Khosrow Mirza

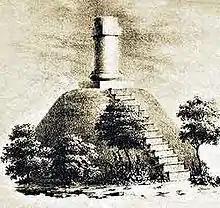
Khosrow Mirza's monument

Khosrow Mirza's travelogue to Saint Petersburg was written by Mirza Masoud's secretary Mirza Mustafa Afshar, who was with Khosrow Mirza throughout the trip. The book originally had six chapters but the final chapter has been lost. In the travelogue, there is a detailed report of the Iranian's opinion of the Russian factories, modern industries, balloons, lithography, museums, greenhouses, taxidermy, and much more. The author praises the Russian's technological progress and regrets the Iranians are deprived of these fields. He also suggests sending students from Iran to Russia and France to study the sciences.